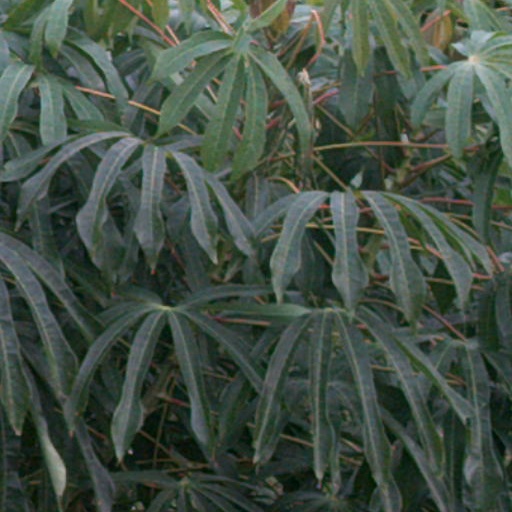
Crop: cassava